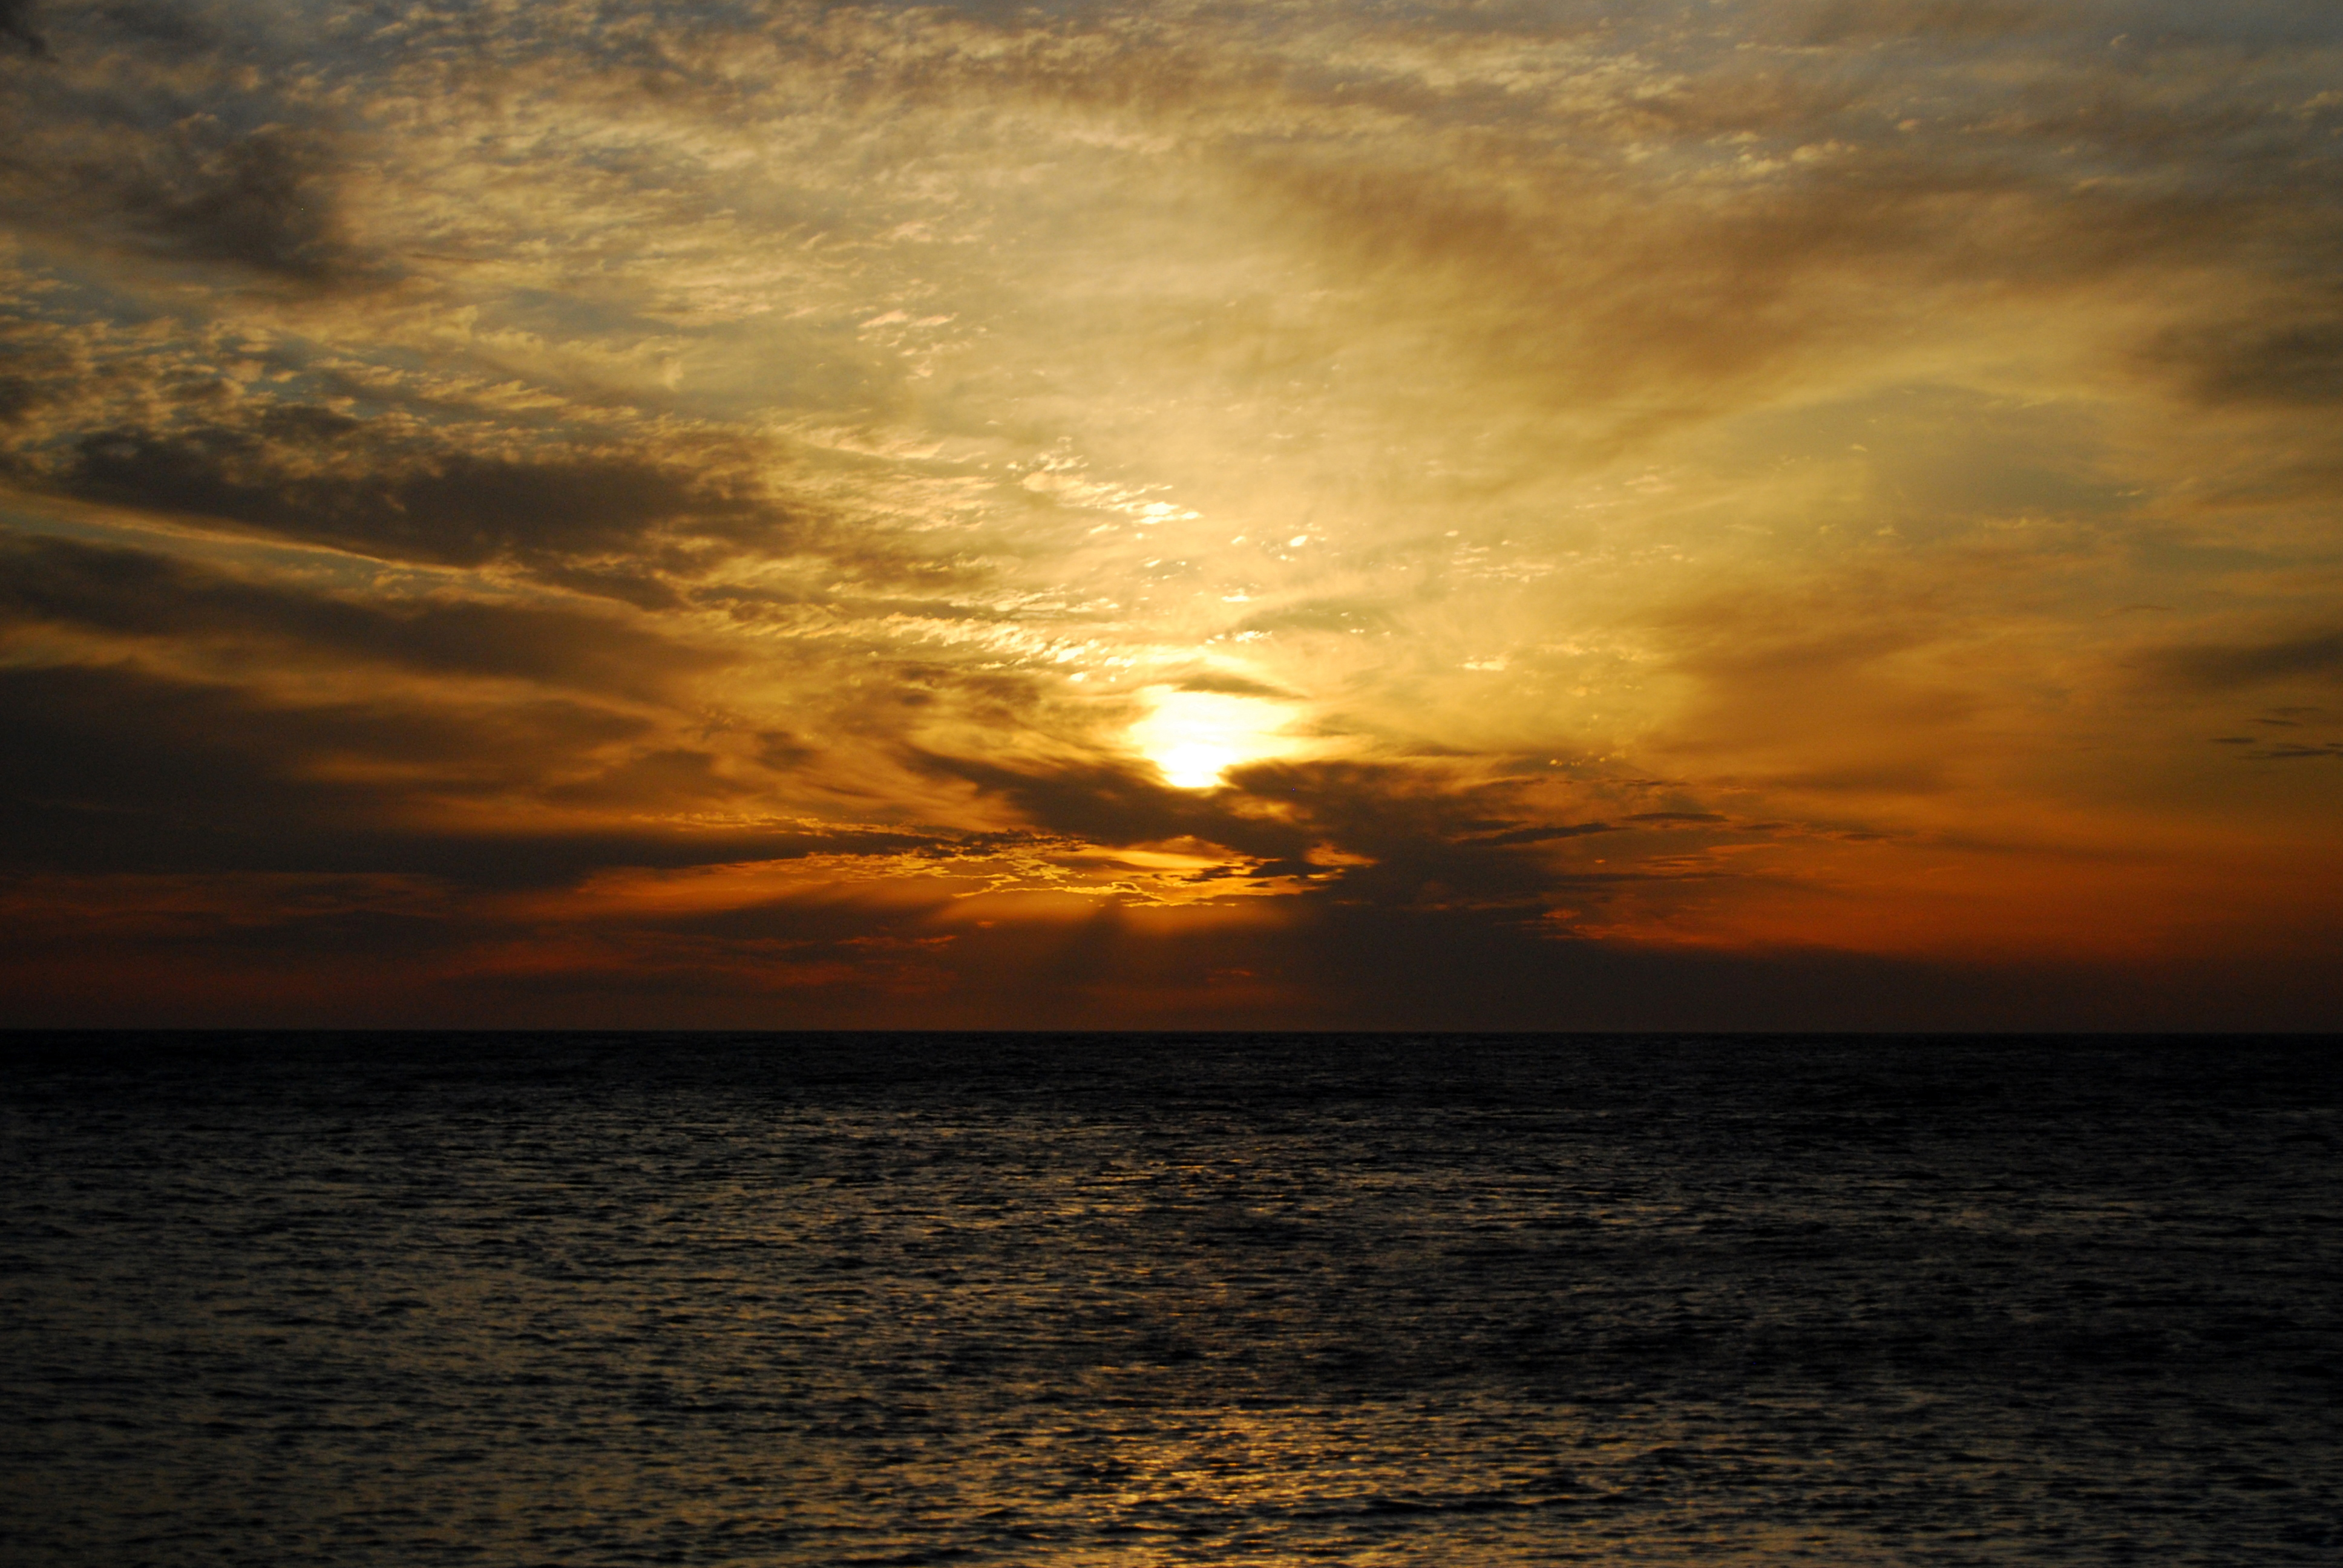
beach, sea, coast, ocean, horizon, cloud, sky, sun, sunrise, sunset, sunlight, morning, shore, wave, dawn, atmosphere, dusk, evening, reflection, creativecommons, stock, ccby, 2d, carloszgz, cmstoolsphotoring, freeculturalworks, openlicense, freepictures, puestadesol, coucherdesoleil, andalucia, notags, afterglow, losca osdemeca, red sky at morning